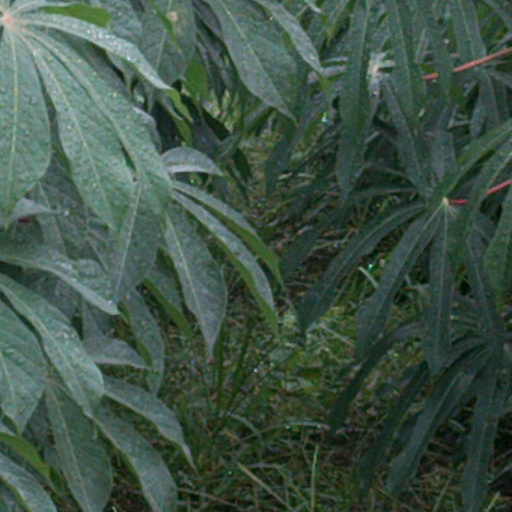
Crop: cassava